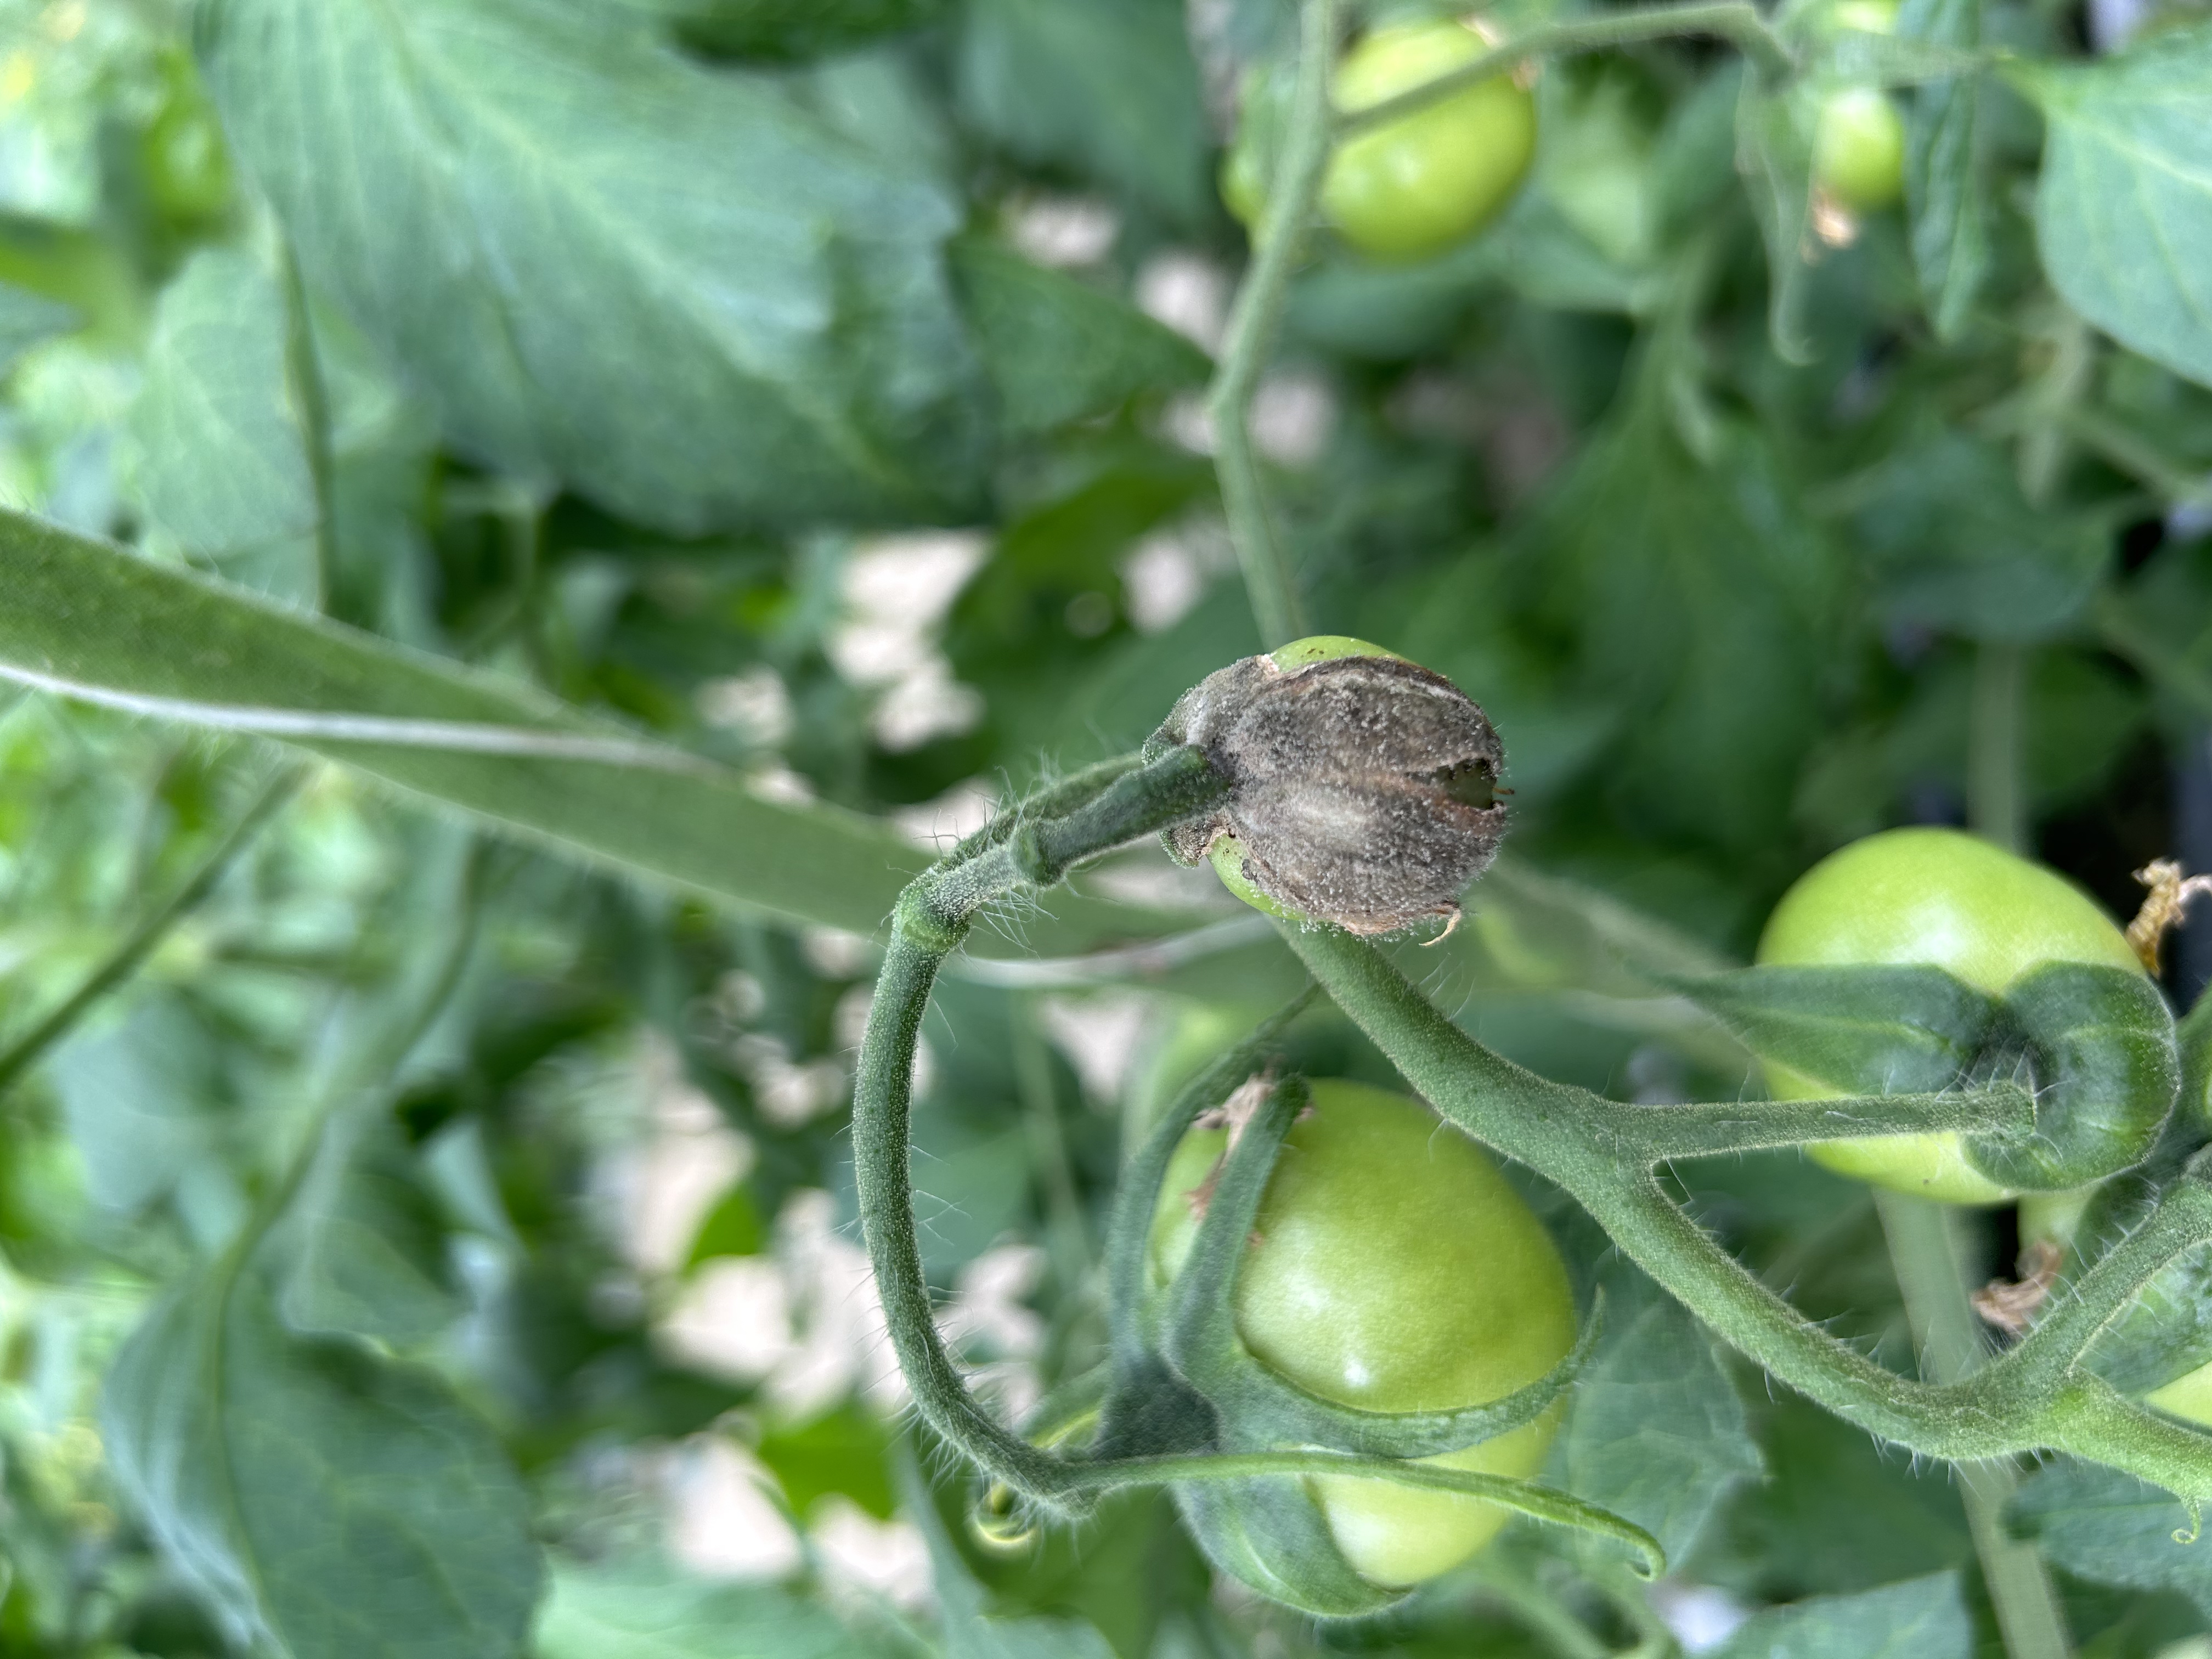
Disease: GrayMold